Paul the Apostle

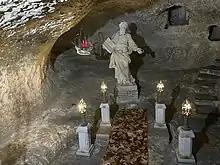
St. Paul's grotto in Rabat, Malta

Paul left for his second missionary journey from Jerusalem, in late Autumn 49 AD, after the meeting of the Council of Jerusalem where the circumcision question was debated. On their trip around the Mediterranean Sea, Paul and his companion Barnabas stopped in Antioch where they had a sharp argument about taking John Mark with them on their trips. The Acts of the Apostles said that John Mark had left them in a previous trip and gone home. Unable to resolve the dispute, Paul and Barnabas decided to separate; Barnabas took John Mark with him, while Silas joined Paul.